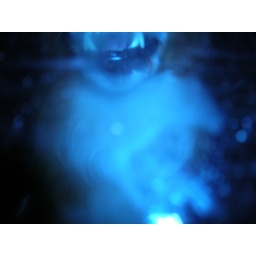
barking dog in a car